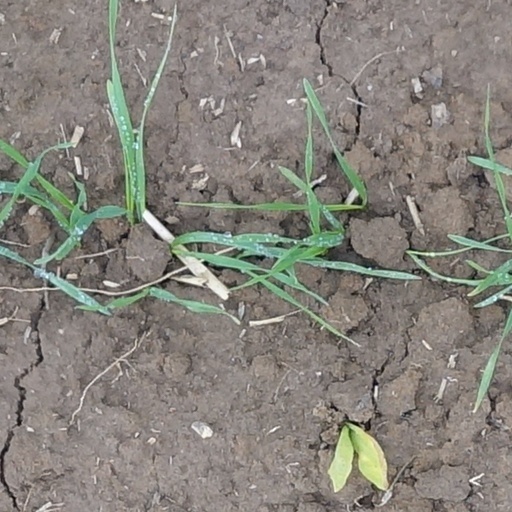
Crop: wheat